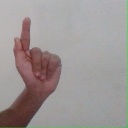
अक्षर: ळ